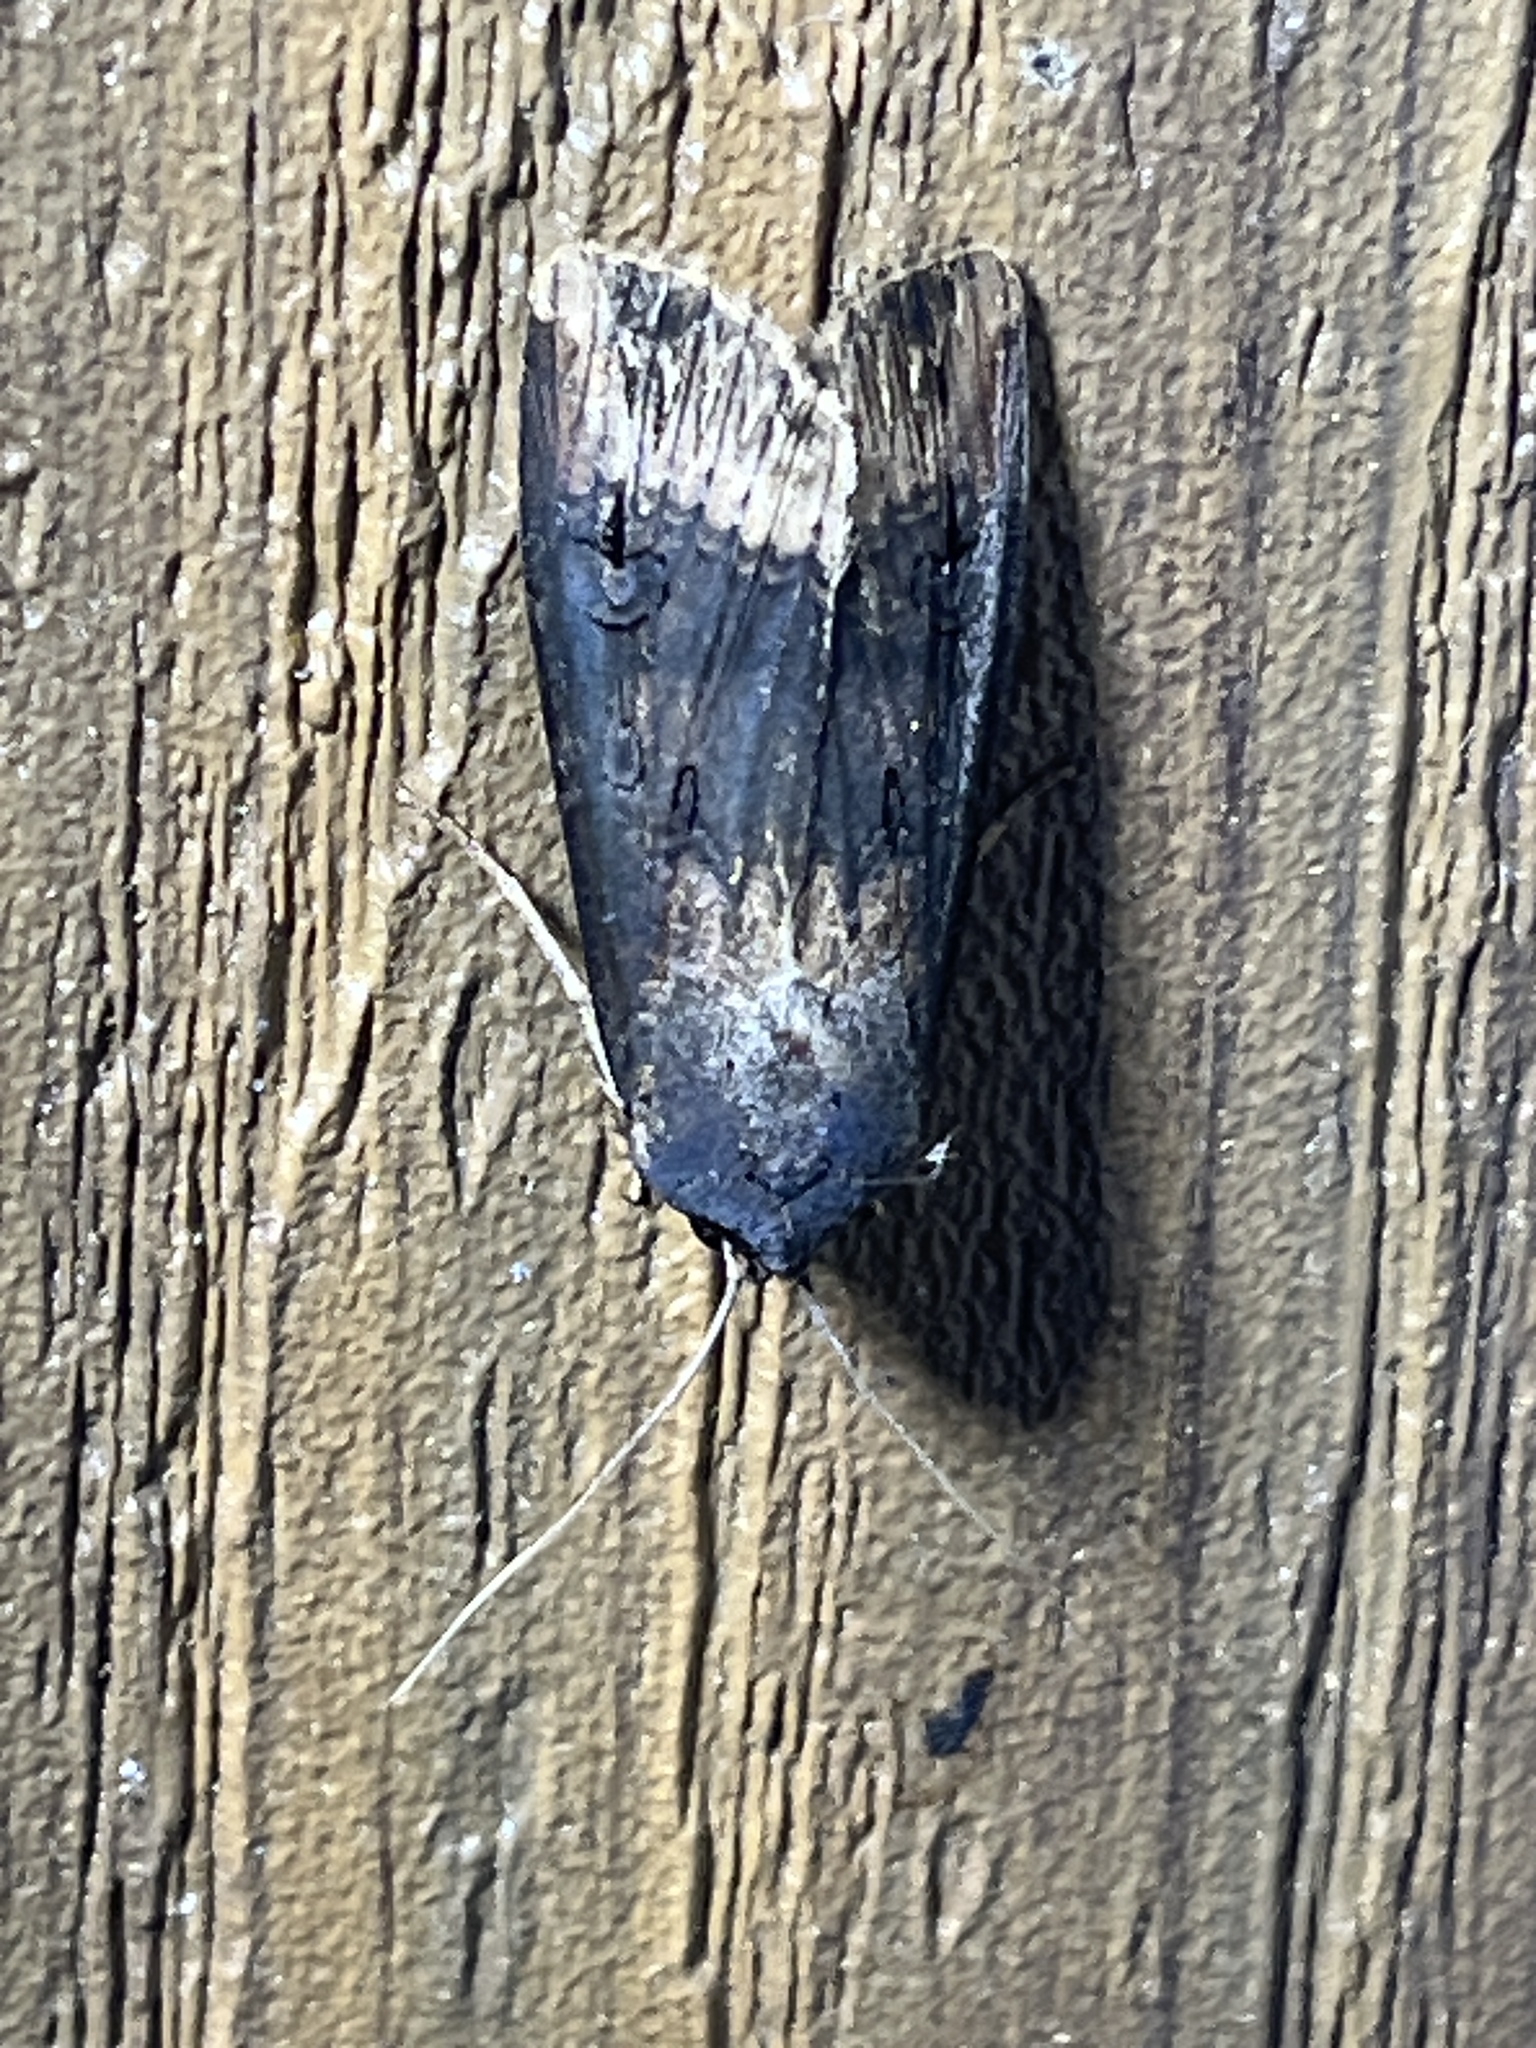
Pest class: cutworms